Floyd Bennett Field

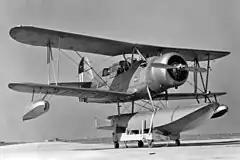
A U.S. Coast Guard Curtiss SOC-4 "Seagull" at Floyd Bennett Field

From May 23, 1931, through the end of the year, the airport recorded 1,153 commercial aircraft and 605 military craft, which made a combined 25,000 landings. According to the 1932 Annual Report from the Department of Docks, Floyd Bennett Field had become "the most desirable American Field as an ocean hop terminal": at least four transatlantic flights had occurred there that year, and at least four more flights had been scheduled for 1933. By 1933, Floyd Bennett Field accommodated more flights than Newark Airport: there were 51,828 arrivals and departures at Floyd Bennett Field in 1933, compared to 19,232 at Newark the same year. By number of flights, Floyd Bennett Field was the second-busiest airport in the U.S. that year, behind only Oakland International Airport in California.